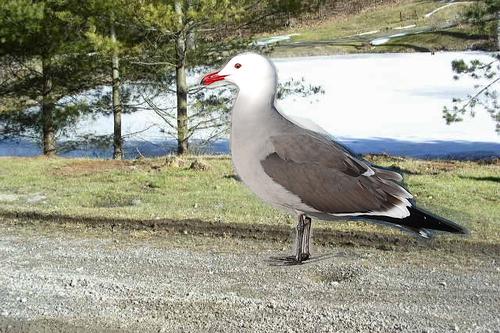
Bird species: Heermann_Gull
Bird type: waterbird
Background: water